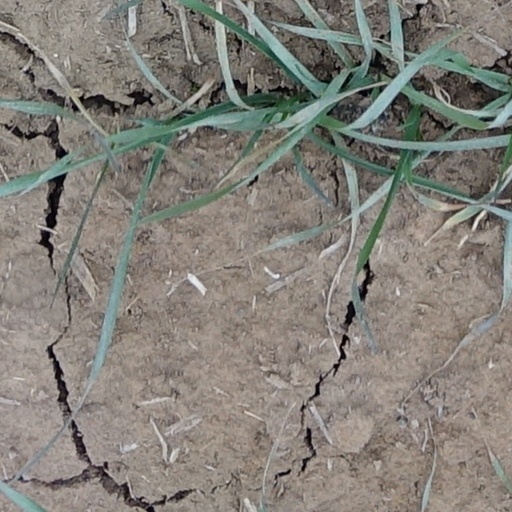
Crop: wheat